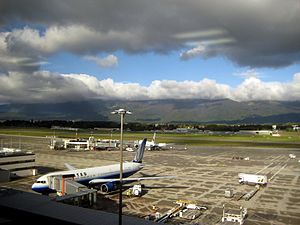
Genève Internationale Lufthavn / Galleri
Genève Internationale Lufthavn er en lufthavn i Schweiz. Den er beliggende 5 km nordvest for centrum af Genève.